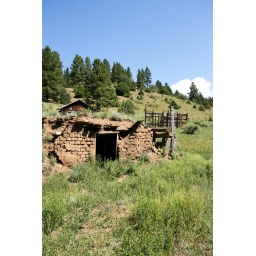
An old house by the highway (U.S. 64) on the way into Taos, New Mexico.